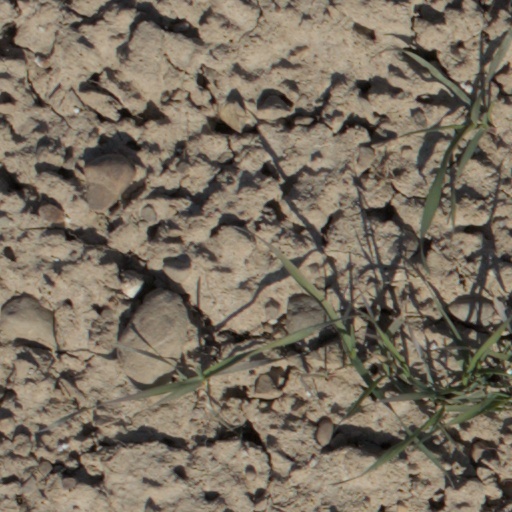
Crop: wheat